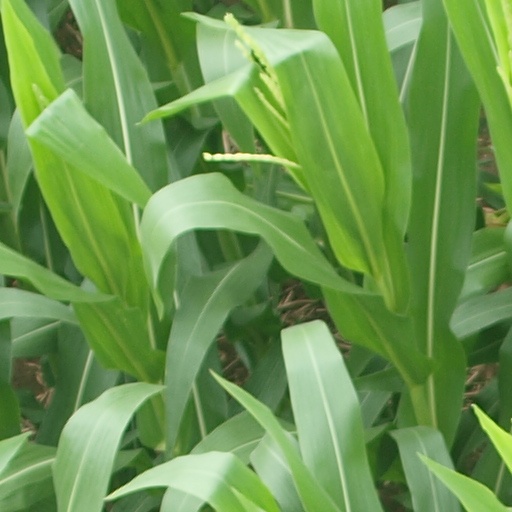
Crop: maize; corn